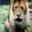
Label: lion